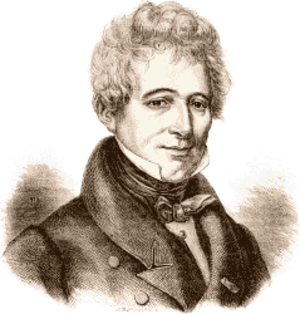
Jean-Baptiste Barthélemy de Lesseps, né à Sète le 27 janvier 1766 et mort à Lisbonne le 26 avril 1834, est un diplomate français, membre de l'expédition de La Pérouse, oncle de Ferdinand de Lesseps.
La famille de Lesseps est une famille d'ancienne bourgeoisie française.